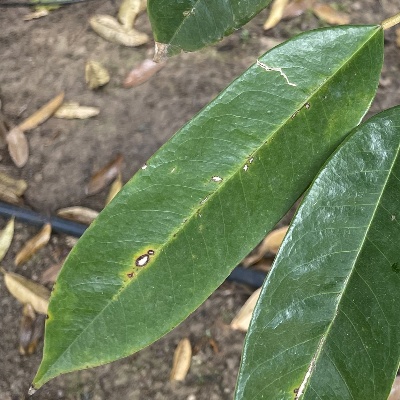
Label: Leaf_Phomopsis